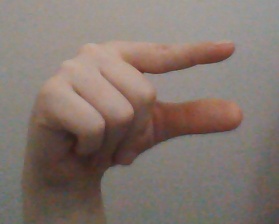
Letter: dal